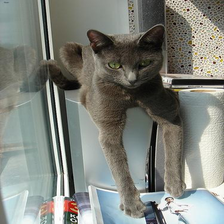
Species: cat
Breed: Russian Blue